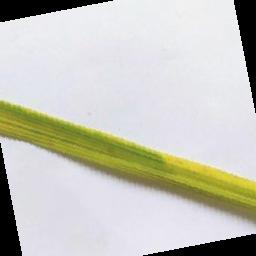
Label: Rice___Brown_Spot